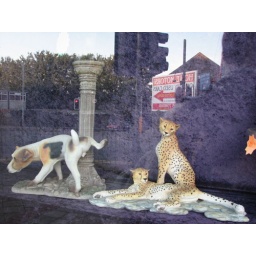
It's the law that they have a dog peeing on a lamp post in the window